St. Patrick's Cathedral (New York City)

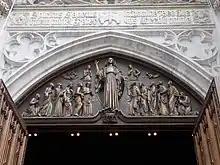
The tympanum above the main entrance in 2016

The northern and southern facades are divided into five bays, with buttresses and pinnacles between each bay. The lower section of each bay contains an arched window measuring wide and wide. Mullions divide each of these windows vertically into three sections, and the top of each window has tracery. Above these windows is the triforium, which is above the nave floor. Four arches on either side of the nave support the triforium, which is tall. The clerestory level of the nave rises for above the triforium and contains six bays. Each clerestory window is wide and high. The top of the clerestory is above ground.